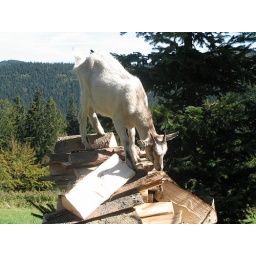
The goat in the first mountain hostel - imagine people around taking pictures of the animal :)